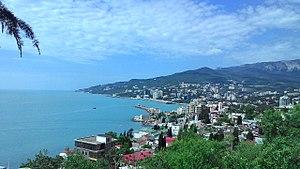
Yalta est une ville de Crimée.